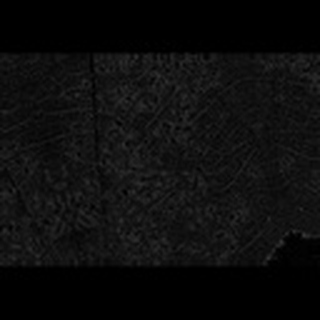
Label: cotton_aphids